Euphrosyne Parepa-Rosa

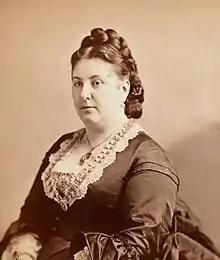
Photograph of Euphrosyne Parepa-Rosa by Jeremiah Gurney, between 1869 and 1874

Euphrosyne Parepa-Rosa (7 May 1836 – 21 January 1874) was a British operatic soprano who established the Carl Rosa Opera Company together with her husband Carl Rosa. Parepa's aristocratic father died soon after her birth, and her mother turned to the stage to support them. Parepa made her operatic debut in 1855, at age 16, and soon earned enthusiastic reviews in the major London opera houses. In 1867, following the death of her first husband, Parepa married the violinist and conductor Carl Rosa in New York, and they founded an opera company with Parepa as the leading lady. They toured successfully in America for several years. After their return to Britain with ambitious plans for their opera company, Parepa fell ill and died in 1874 at only 37 years of age.